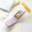
Label: telephone